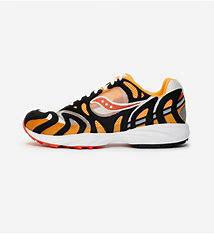
Brand: Saucony
Model: Azura